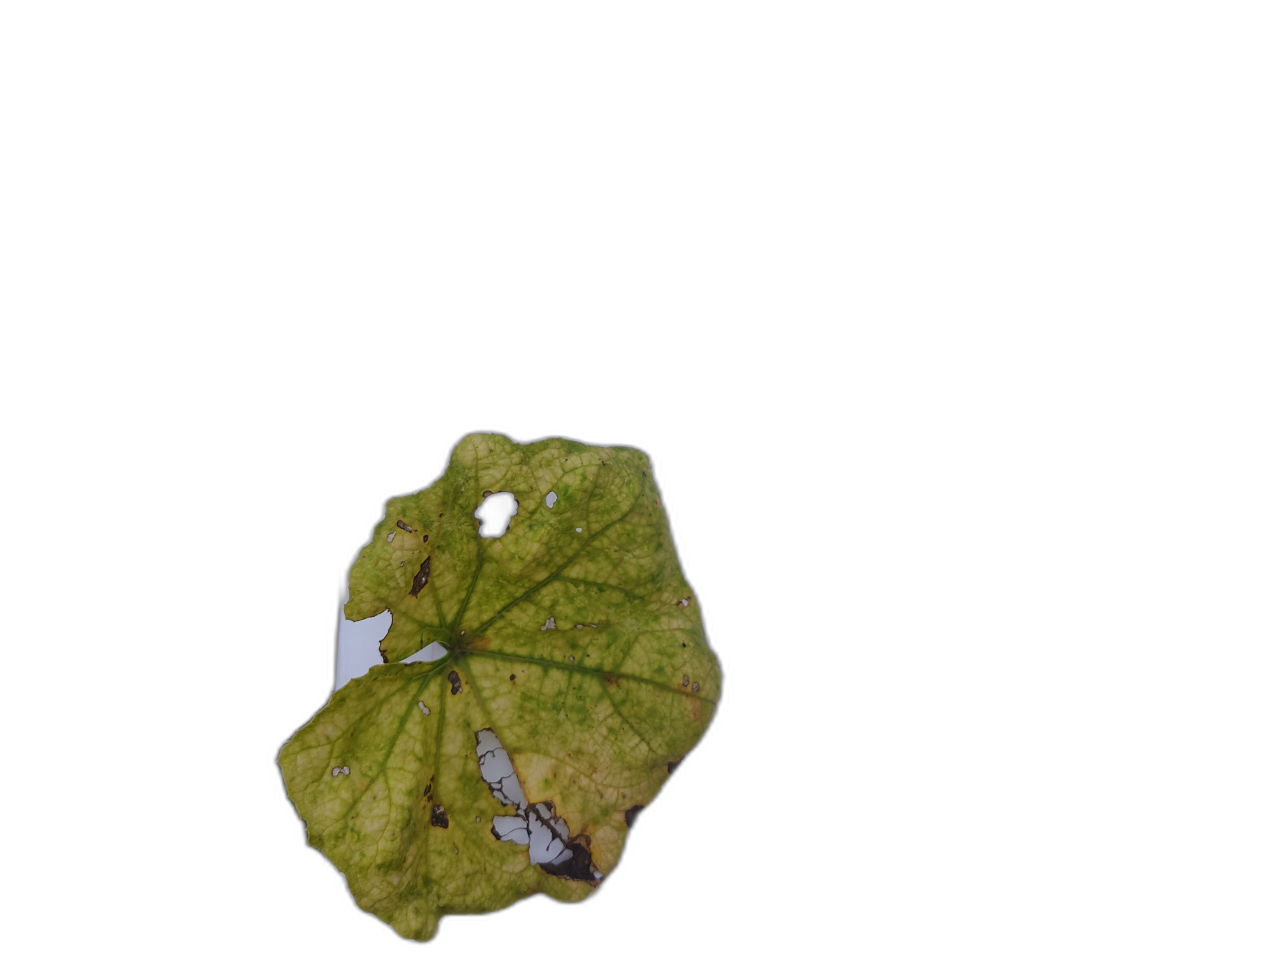
Crop: Zucchini
Label: Anthracnose